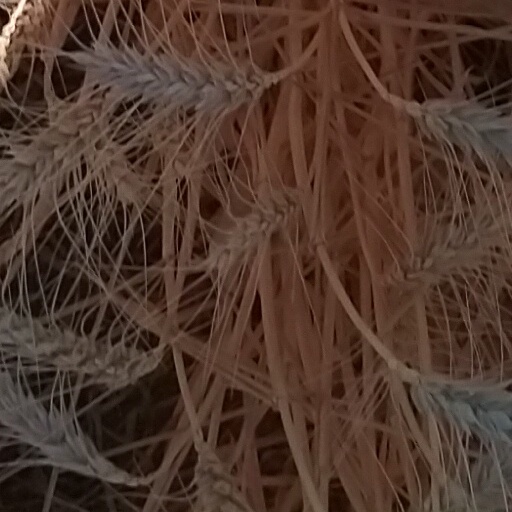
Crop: wheat